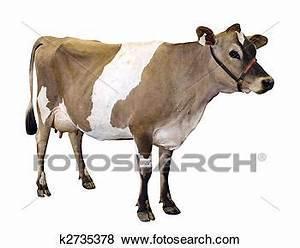
cow